Wye Valley, Derbyshire

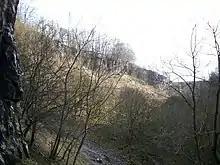
View of Deep Dale from Thirst House cave

The dry valley of Woo Dale joins Wye Dale from the north. 'Woo Dale Limestone' is quarried at Tarmac's Tunstead Quarry (the largest limestone quarry in the UK) between Woo Dale and Great Rocks Dale. Topley Pike limestone quarry is on the south side of the Wye Valley opposite Woo Dale and close to the hamlet of King Sterndale. Deep Dale also joins the main valley from the south. Thirst House Cave in Deep Dale is long and in the late 19th-century a bear's skull and Roman artefacts were discovered there. The Peak District Boundary Walk route comes down Deep Dale and along Wye Dale before heading north at Chee Dale.